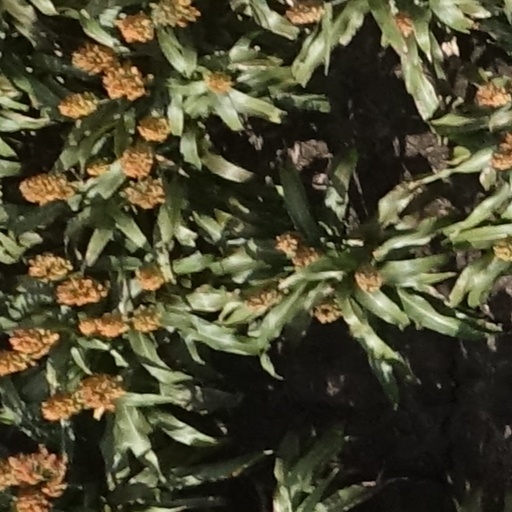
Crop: sorghum